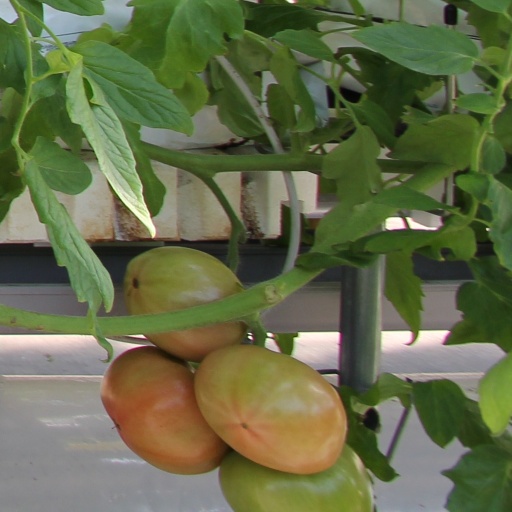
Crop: tomato